Papilio polymnestor

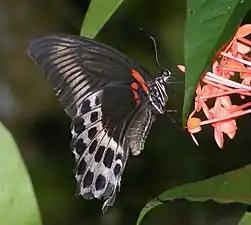
Underside of blue Mormon

Males have the upper wings rich velvety black. The forewing has a postdiscal band composed of internervular broad blue streaks gradually shortened and obsolescent anteriorly, not extended beyond interspace 6.